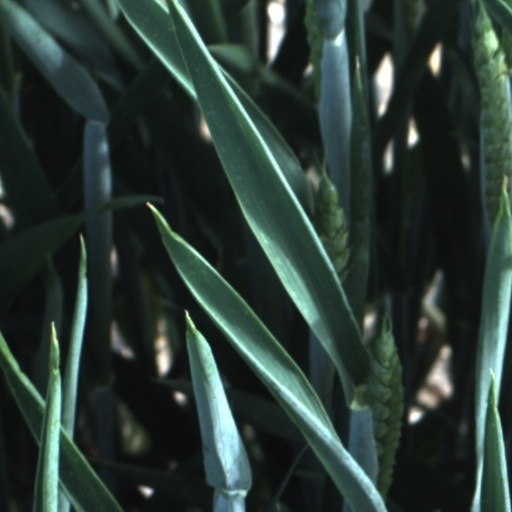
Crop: wheat